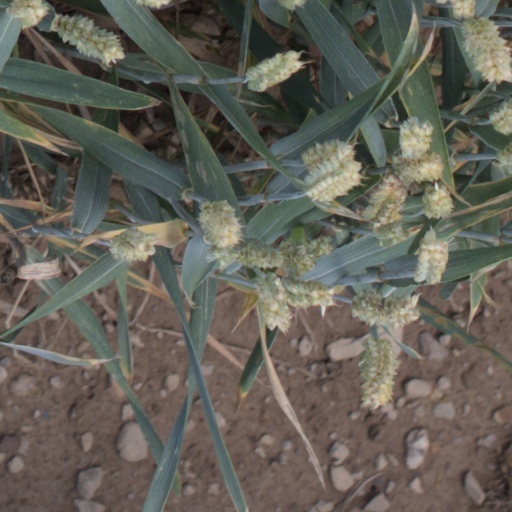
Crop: wheat